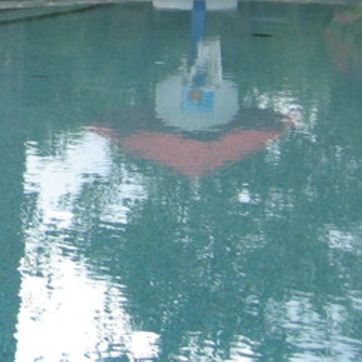
Material: water